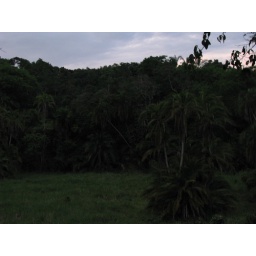
View from our tree house in Kibale Forest